Francesco D'Adda

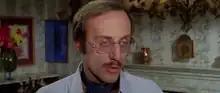
D'Adda in "Almost Human" (1974)

Francesco D'Adda (born 15 October 1943) is an Italian actor. He appeared in more than seventy films since 1970.